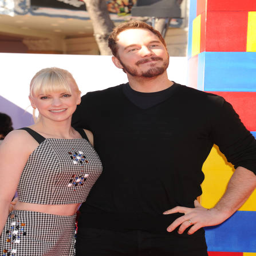
actors arrive at the premiere held .